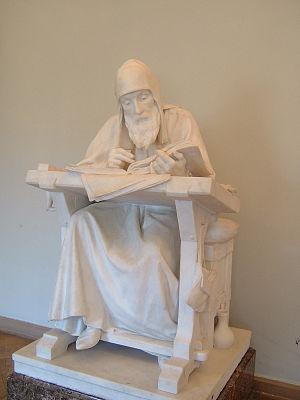
Mark Matveïevich Antokolski, né le 21 octobre 1843 à Wilno, alors dans la Russie impériale, et mort le 9 juillet 1902 à Bad Hombourg près de Francfort, est un sculpteur russe, admiré pour la complexité psychologique de ses œuvres historiques et célèbre dans son pays.